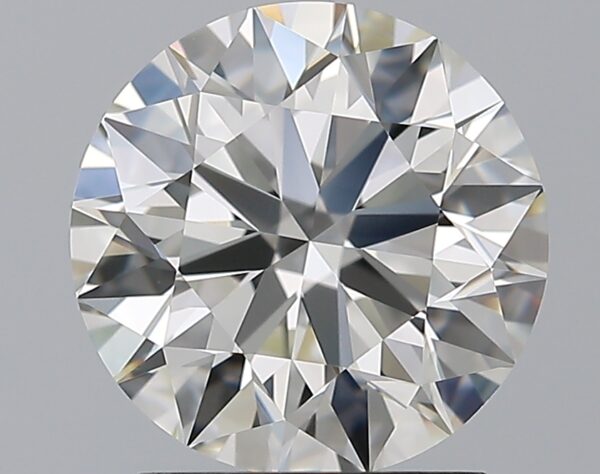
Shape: round
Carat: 2
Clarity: VVS2
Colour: I
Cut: EX
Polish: EX
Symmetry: EX
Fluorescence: F
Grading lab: GIA
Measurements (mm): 8.02 x 8.07 x 5